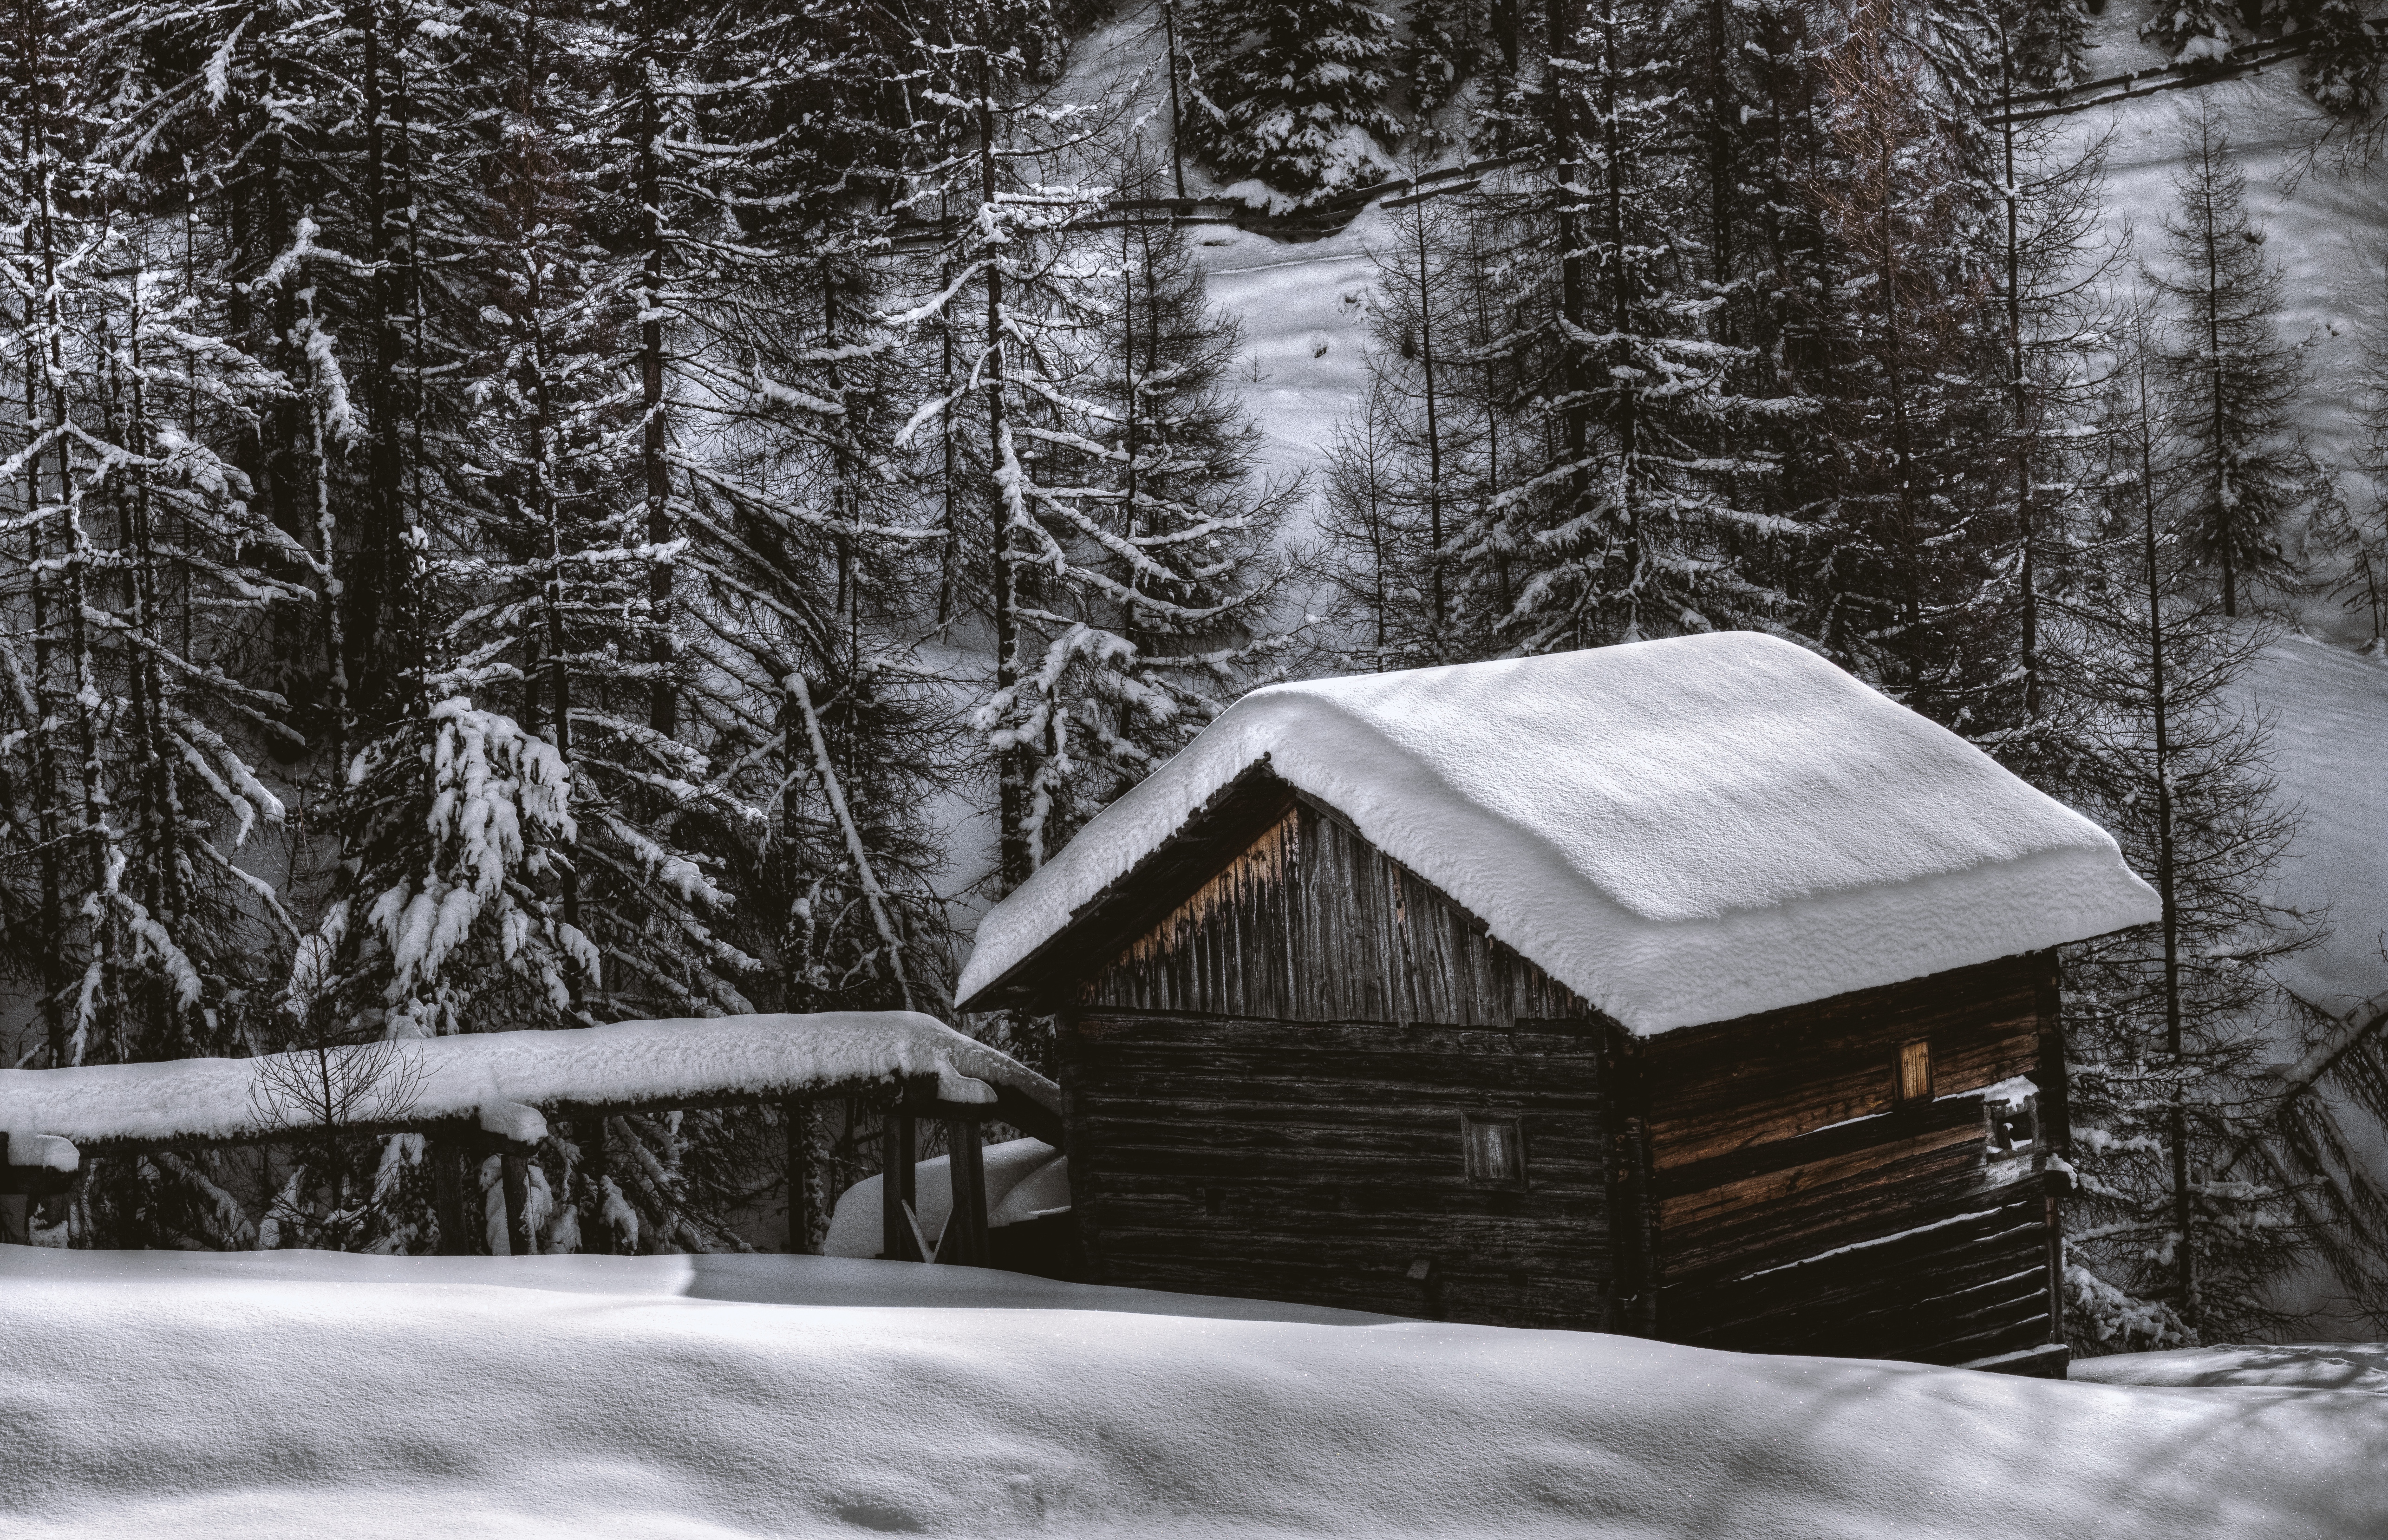
snow, winter, tree, log cabin, house, sugar house, shed, shack, freezing, black and white, rural area, cottage, home, plant, barn, forest, building, hut, state park